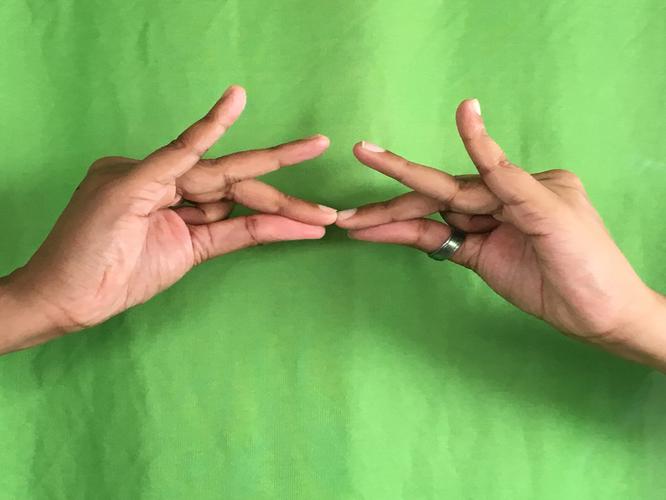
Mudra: Sakata
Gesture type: double_hand